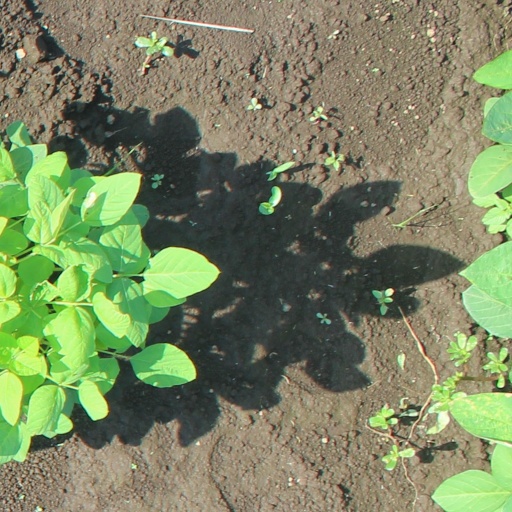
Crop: soybean